2009 New York State Senate leadership crisis

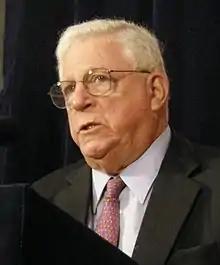
Richard Ravitch was appointed Lieutenant Governor by Governor Paterson.

On July 8, at 5:01 pm, Governor Paterson appointed former MTA chairman Richard Ravitch as Lieutenant Governor of New York, although, despite numerous vacancies, no lieutenant governor had ever been appointed in New York history. However, Paterson believed that he had the authority to fill the vacancy due to provisions of the New York State Public Officers Law.